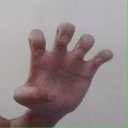
अक्षर: झ